Santi Visalli

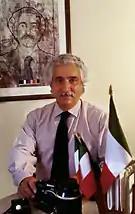
Santi Visalli in his New York City studio in 1998

Santi Visalli is an American photographer and photojournalist who covered the news from social issues to politics to lifestyles to entertainment for over 40 years beginning in the 1960s.